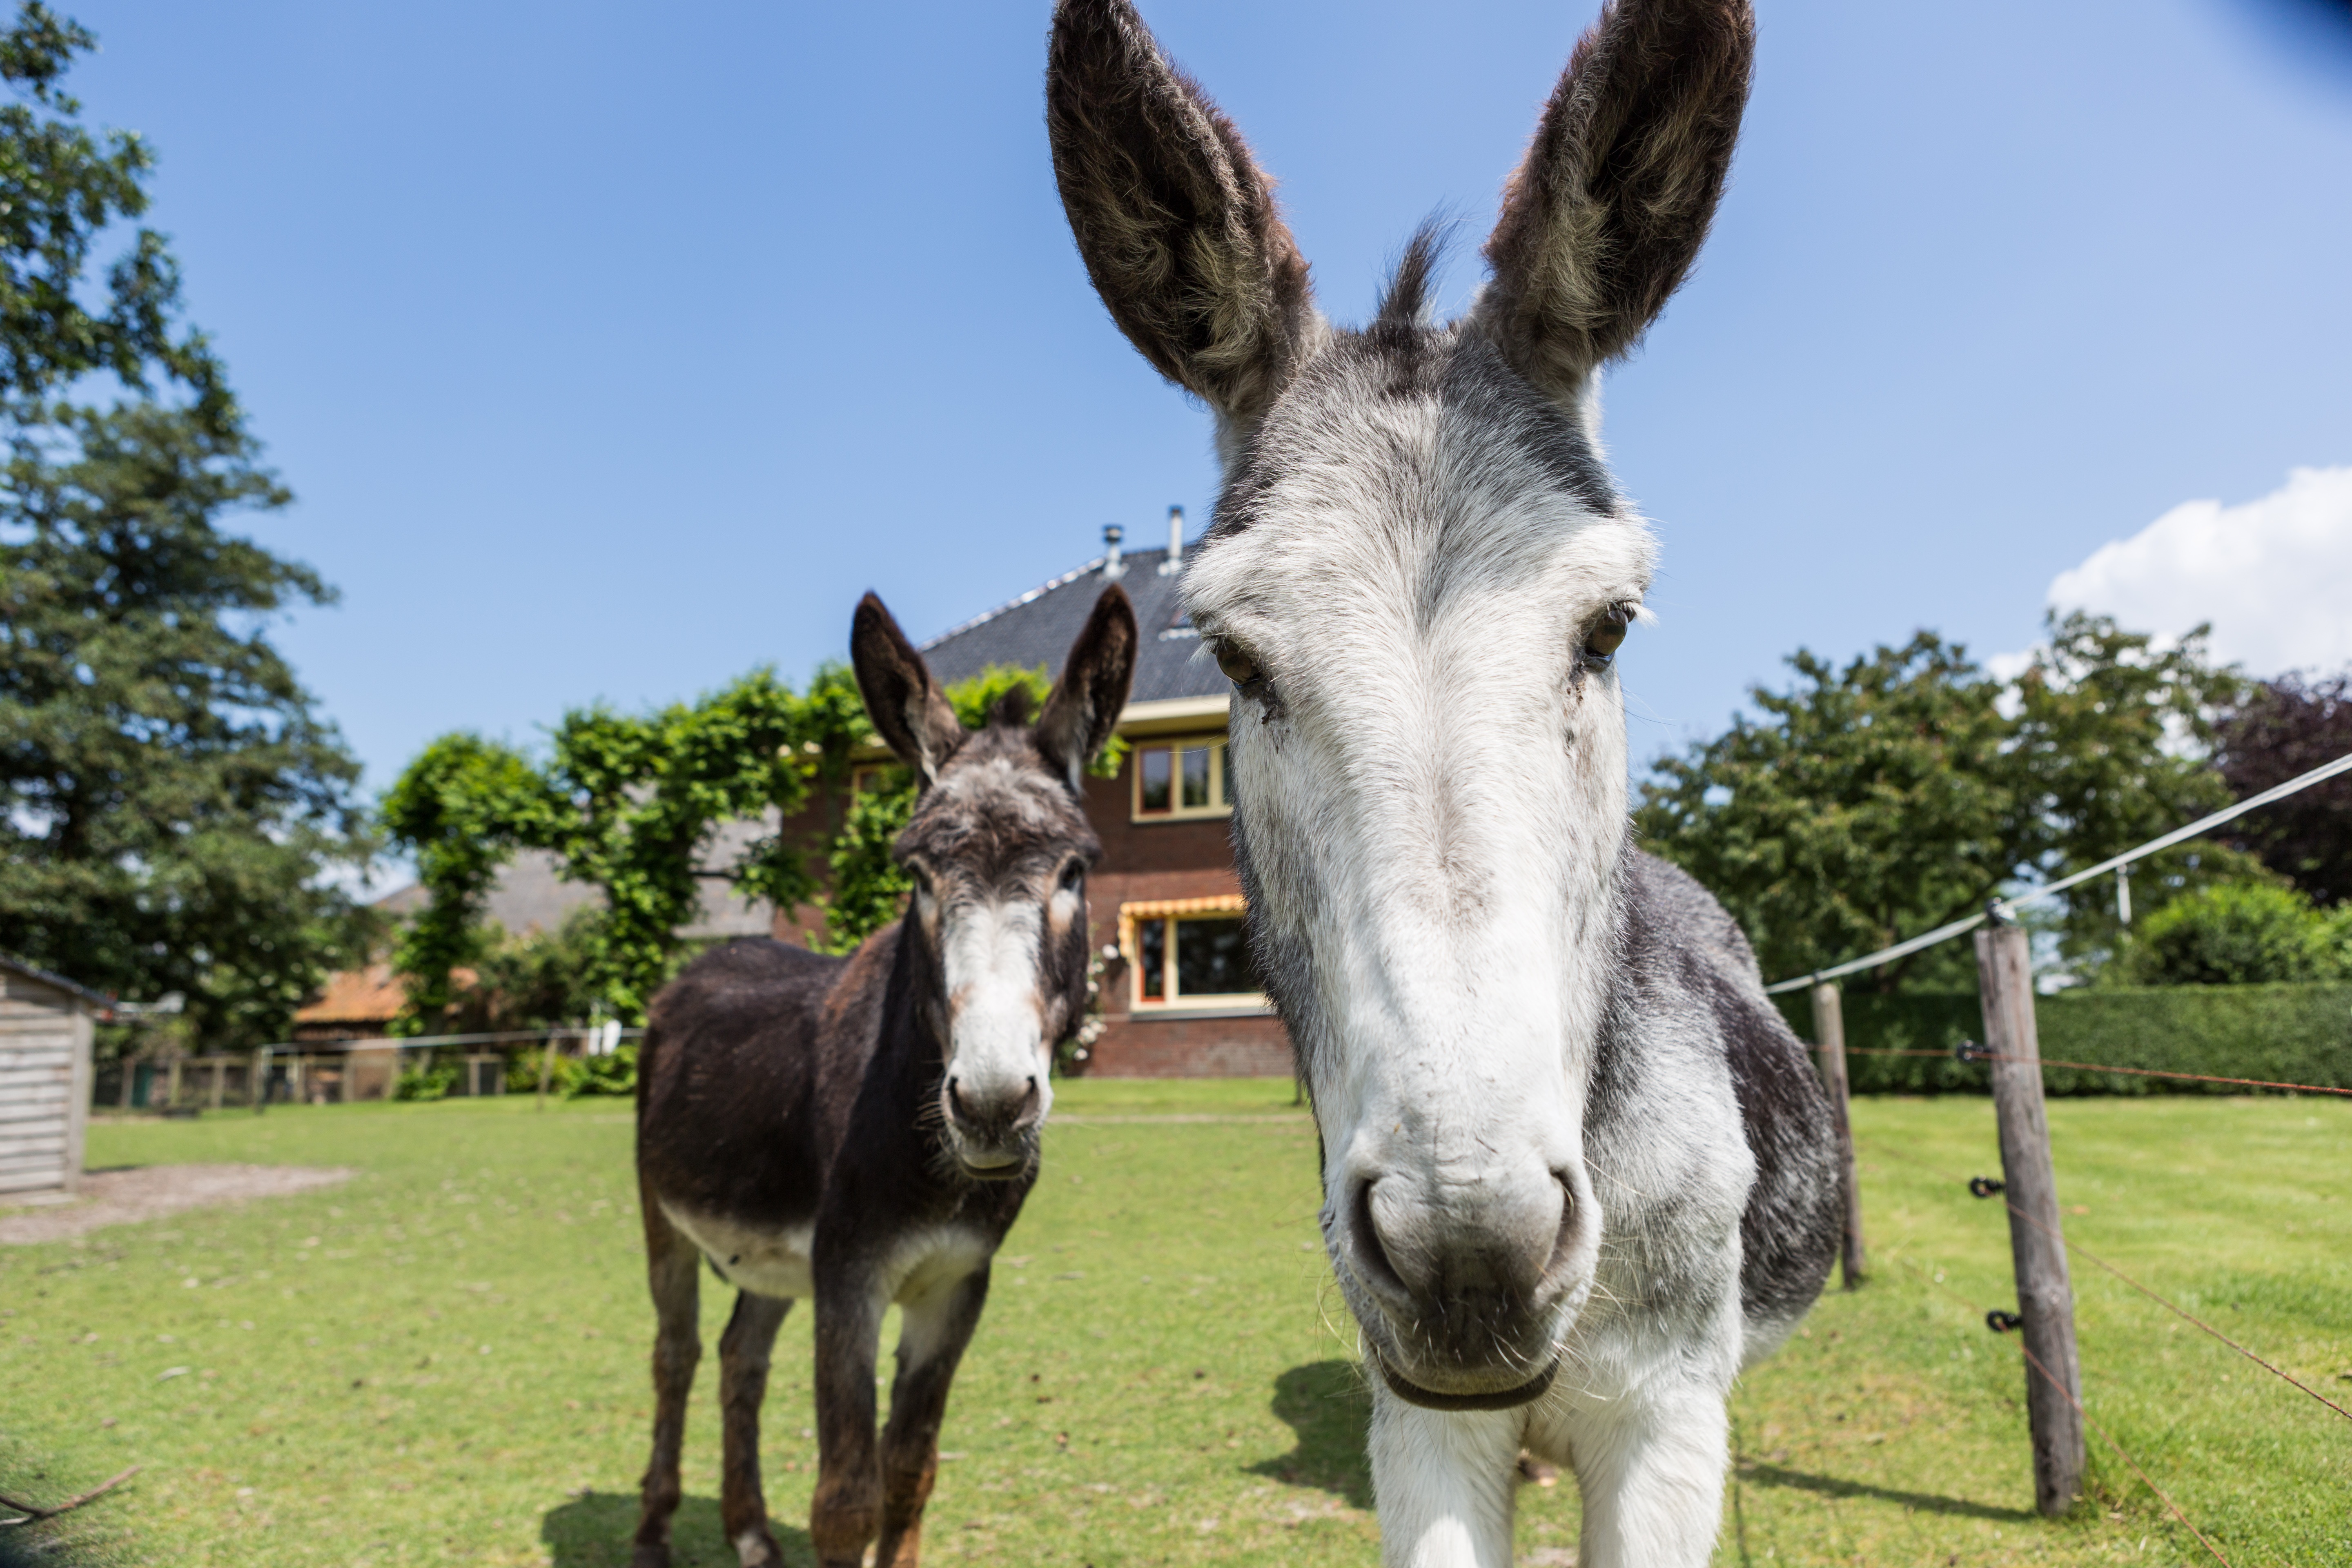
grass, farm, meadow, countryside, pasture, grazing, horse, mammal, fauna, donkey, ass, netherlands, animals, farm animal, vertebrate, mare, browser, colt, mule, pack animal, horse like mammal